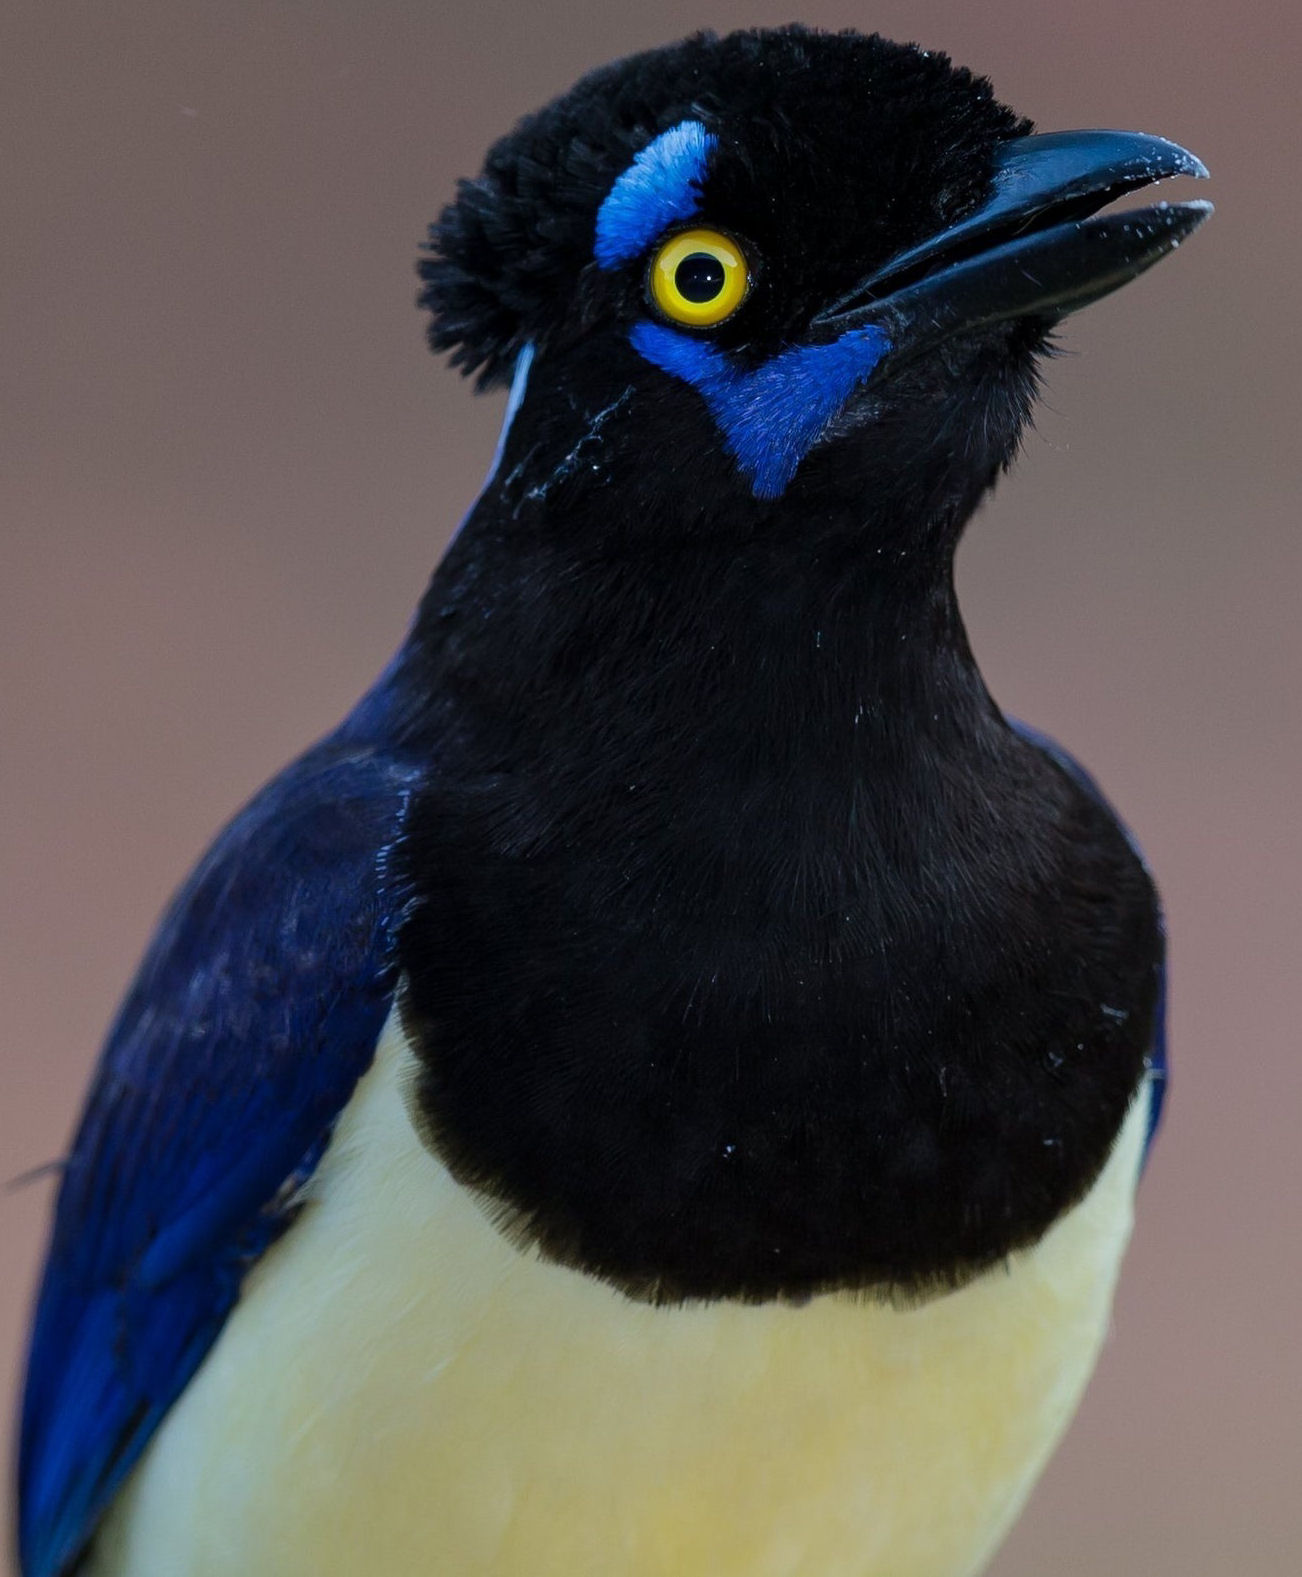
Species: PLUSH CRESTED JAY
Scientific name: CYANOCORAX CHRYSOPS
ImageNet parent category: jay